Argentine cheese

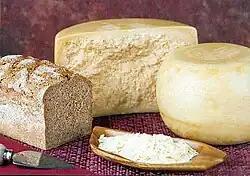
Reggianito, a Grana-type cheese, is the most important hard cheese in Argentina, being the most exported and most consumed in the country. Based on cheeses like Parmesan and Grana Padano, it showcases the enduring influence of Italian immigration in Argentine cuisine.

Argentine cheese is by far the most produced dairy product in the country, making Argentina the second largest cheese producer in Latin America and among the top 10 cheese-producing countries in the world. In addition, Argentina is the Latin American country that consumes the most cheese, with 12 kilos per capita per year. Production is mainly centered in the provinces of Córdoba, Santa Fe and Buenos Aires, in the Pampas region of the central and east-central parts of the country.